2010 Summer Youth Olympics

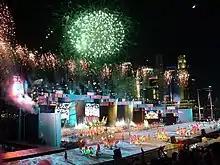
One of the segments of the opening ceremony

Following pre-show warm-up and a countdown led by children and young drummers, the show began proper at 20:10 hrs—a reference to the year of the event—with a fireworks show, followed by a cultural segment titled "" that featured Chinese, Malay and Indian performers. The segment ended with performances by homegrown artistes of Eurasian and Peranakan heritage, symbolising the mixture of tradition and modernity in Singapore. Audience members were greeted with pre-recorded messages from several Olympic ambassadors: Olympians Usain Bolt, Michael Phelps and Yelena Isinbayeva, members of the band Thirty Seconds to Mars, and actors Jackie Chan and Jet Li. The flag of Singapore entered the stage with the Deyi Military Band, who had won the Display Band of the Year Award and Best Drum Major of the Year Award in the Singapore Youth Festival Central Judging Display Band Competition 2010, performing "Five Stars Arising", and the national anthem while the flag was raised.